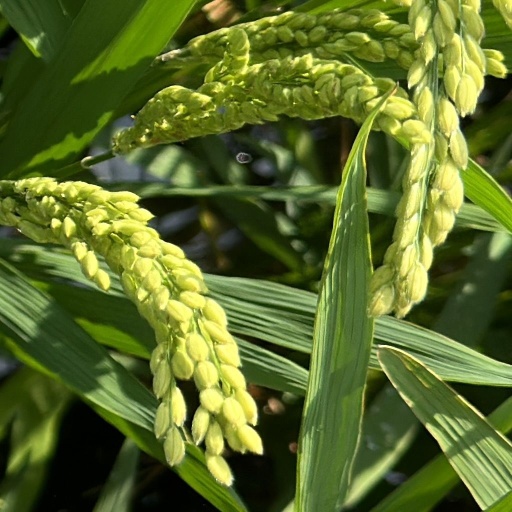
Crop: rice